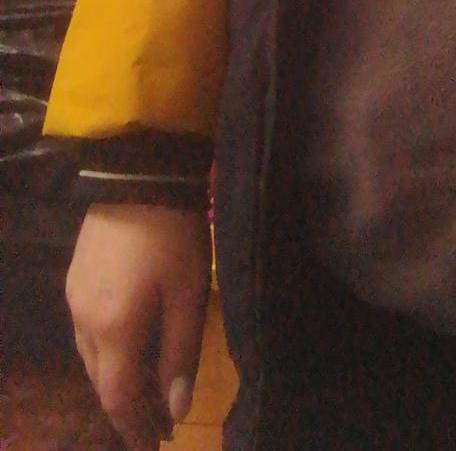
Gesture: no_gesture